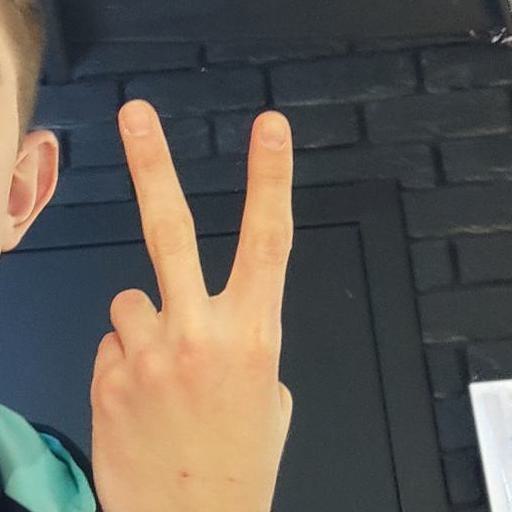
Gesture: peace_inverted